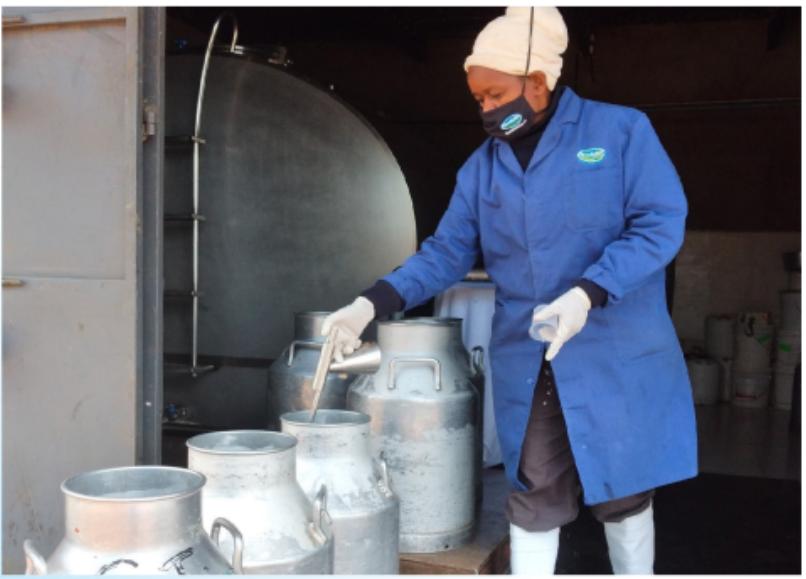
Mwanamke huyu amevaa vazi la samawati, viatu vyeupe, kofia nyeupe na barakoa nyeusi.  Anaonekana kuyapima maziwa ambayo yako kwenye matanki ya chuma.